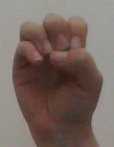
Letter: ha